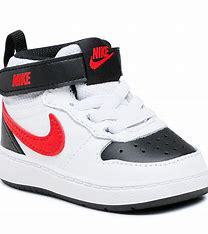
Brand: Nike
Model: Court Borough Mid 2